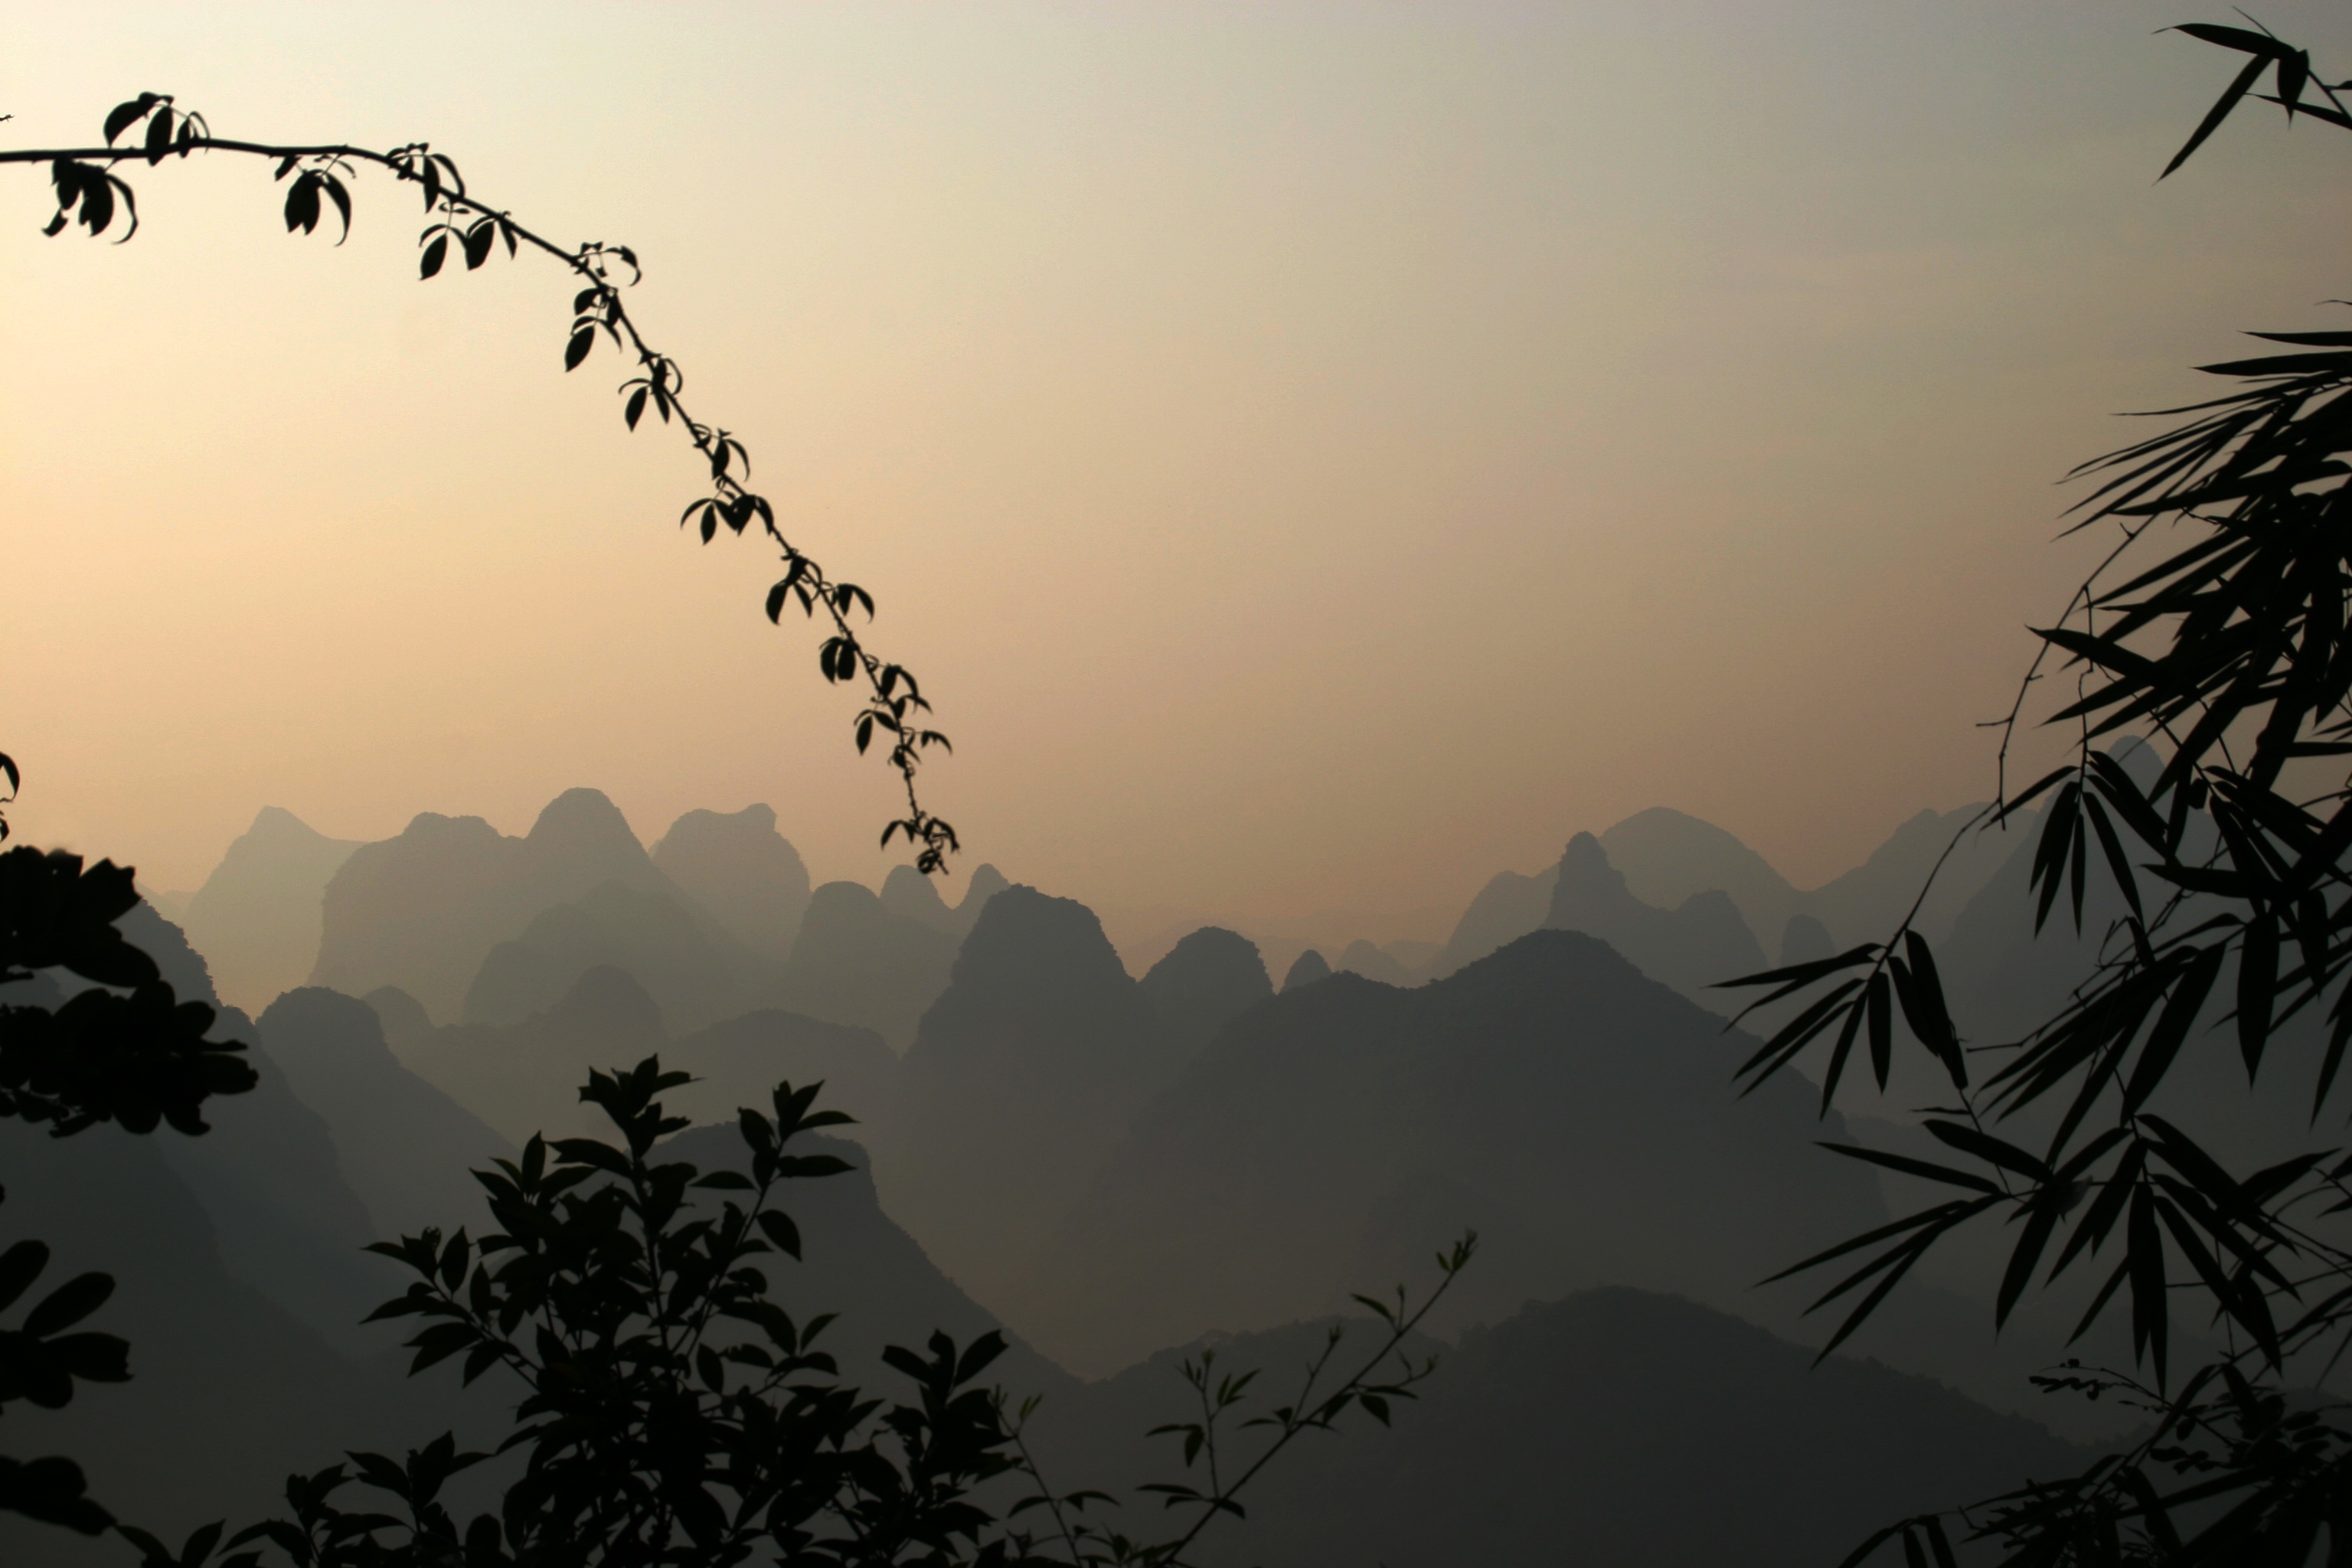
landscape, tree, nature, branch, silhouette, sky, fog, sunrise, sunset, mist, sunlight, morning, flower, dawn, river, dusk, evening, haze, savanna, mountains, china, guilin, atmospheric phenomenon